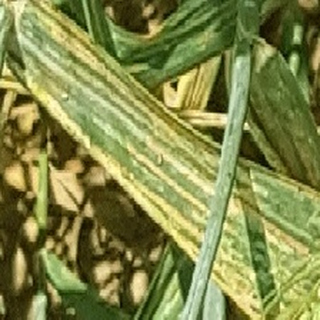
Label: wheat_yellow_rust